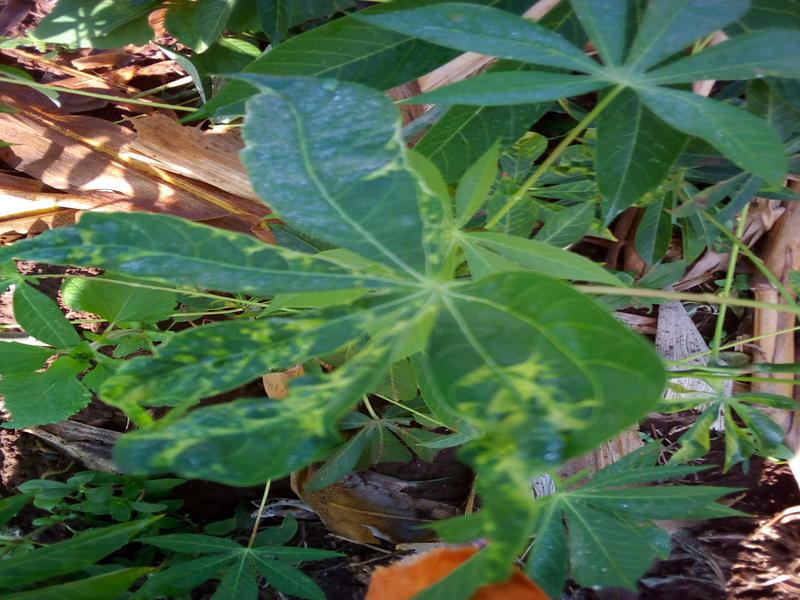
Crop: cassava
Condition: mosaic_disease